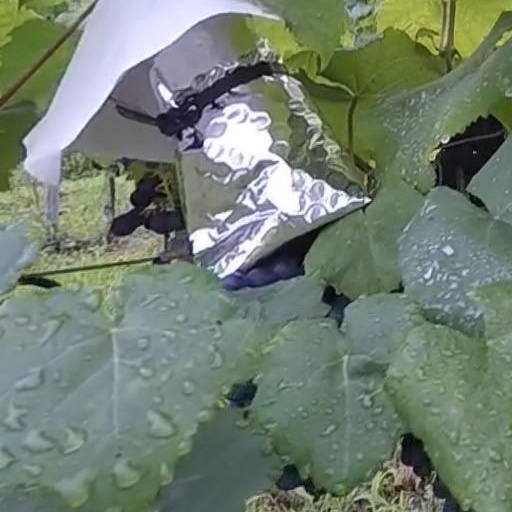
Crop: grape